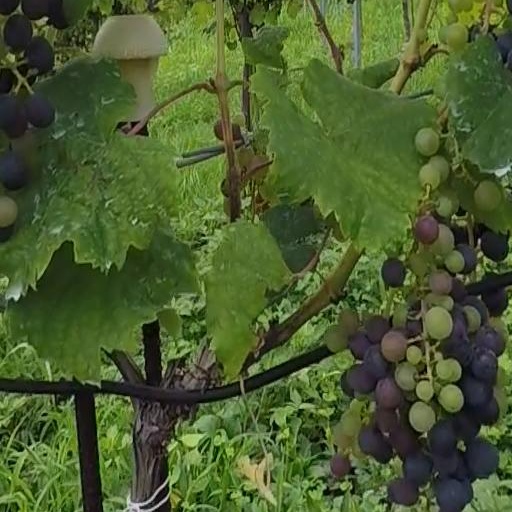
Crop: grape